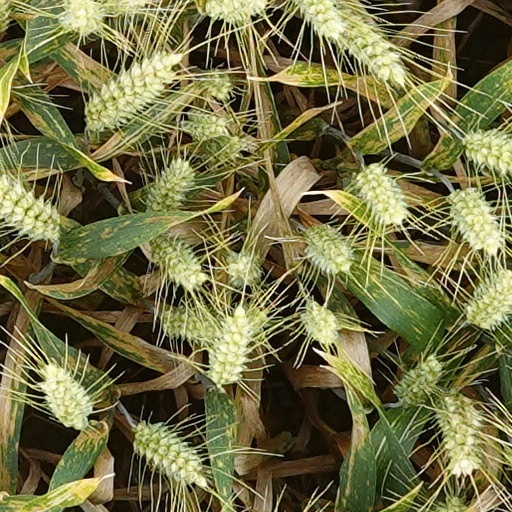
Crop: wheat